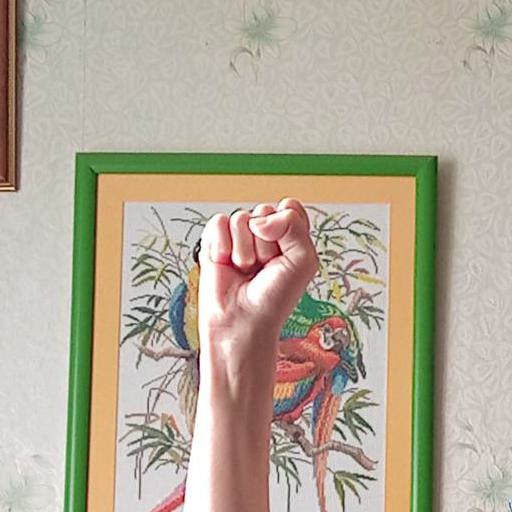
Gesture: fist